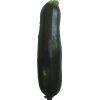
Label: dark_zucchini